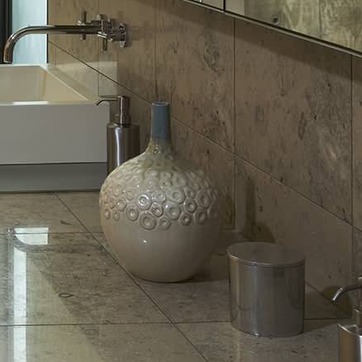
Material: ceramic